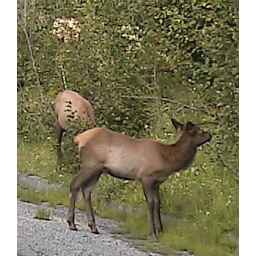
elk crossing road near grand lake entrance c